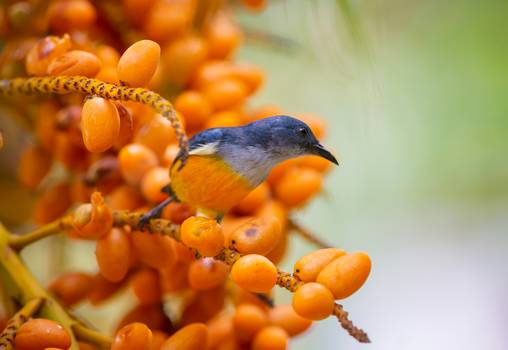
Label: No Watermark